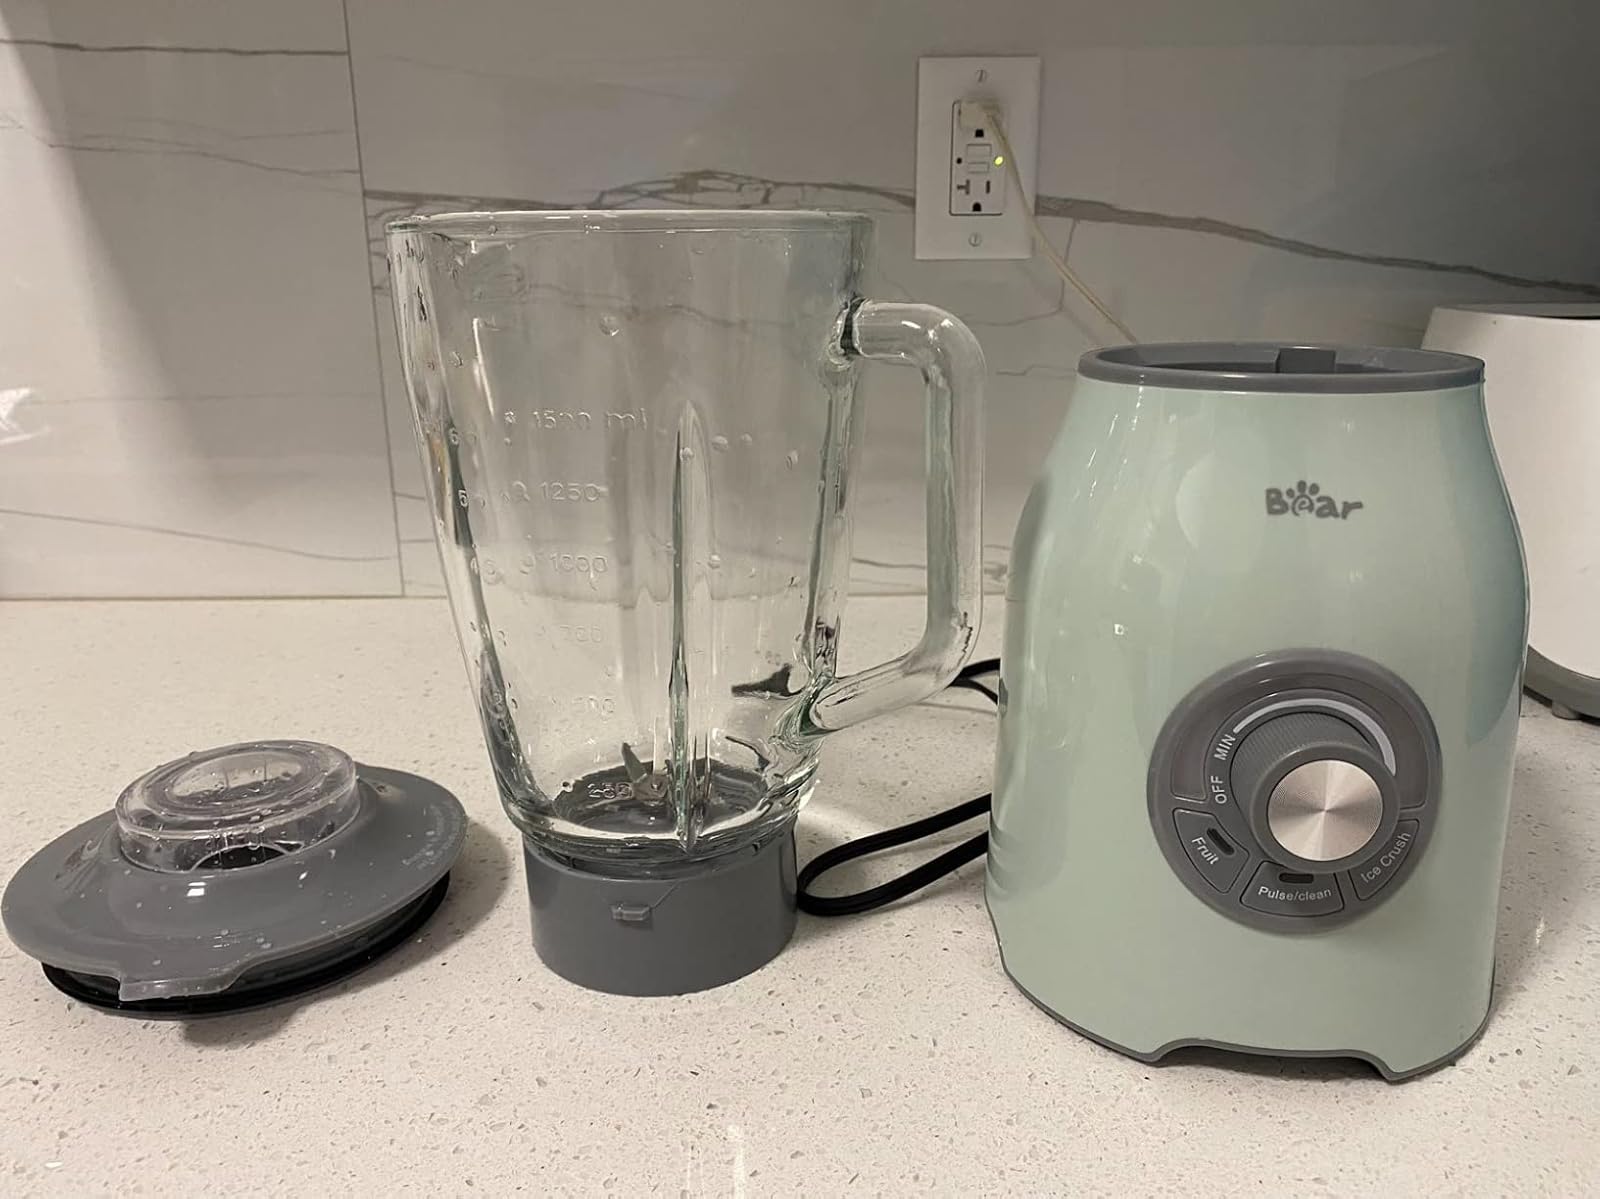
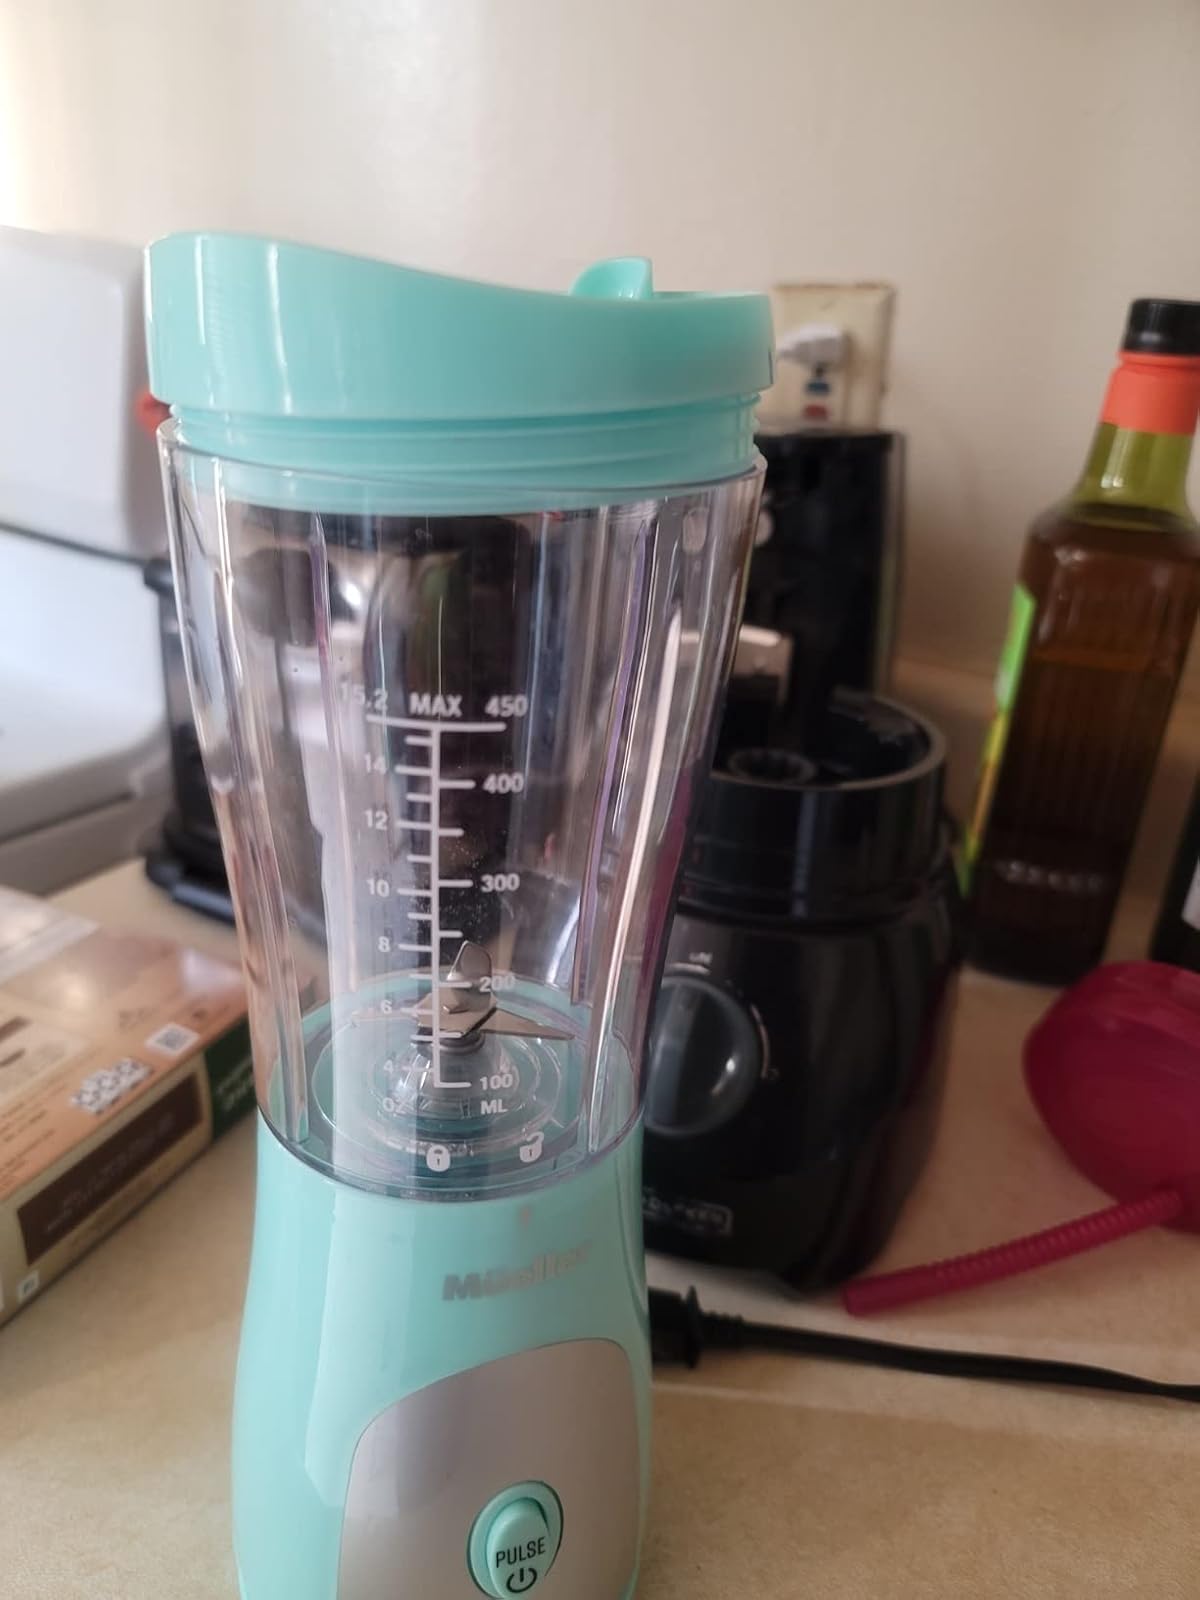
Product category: items_blender
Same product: no